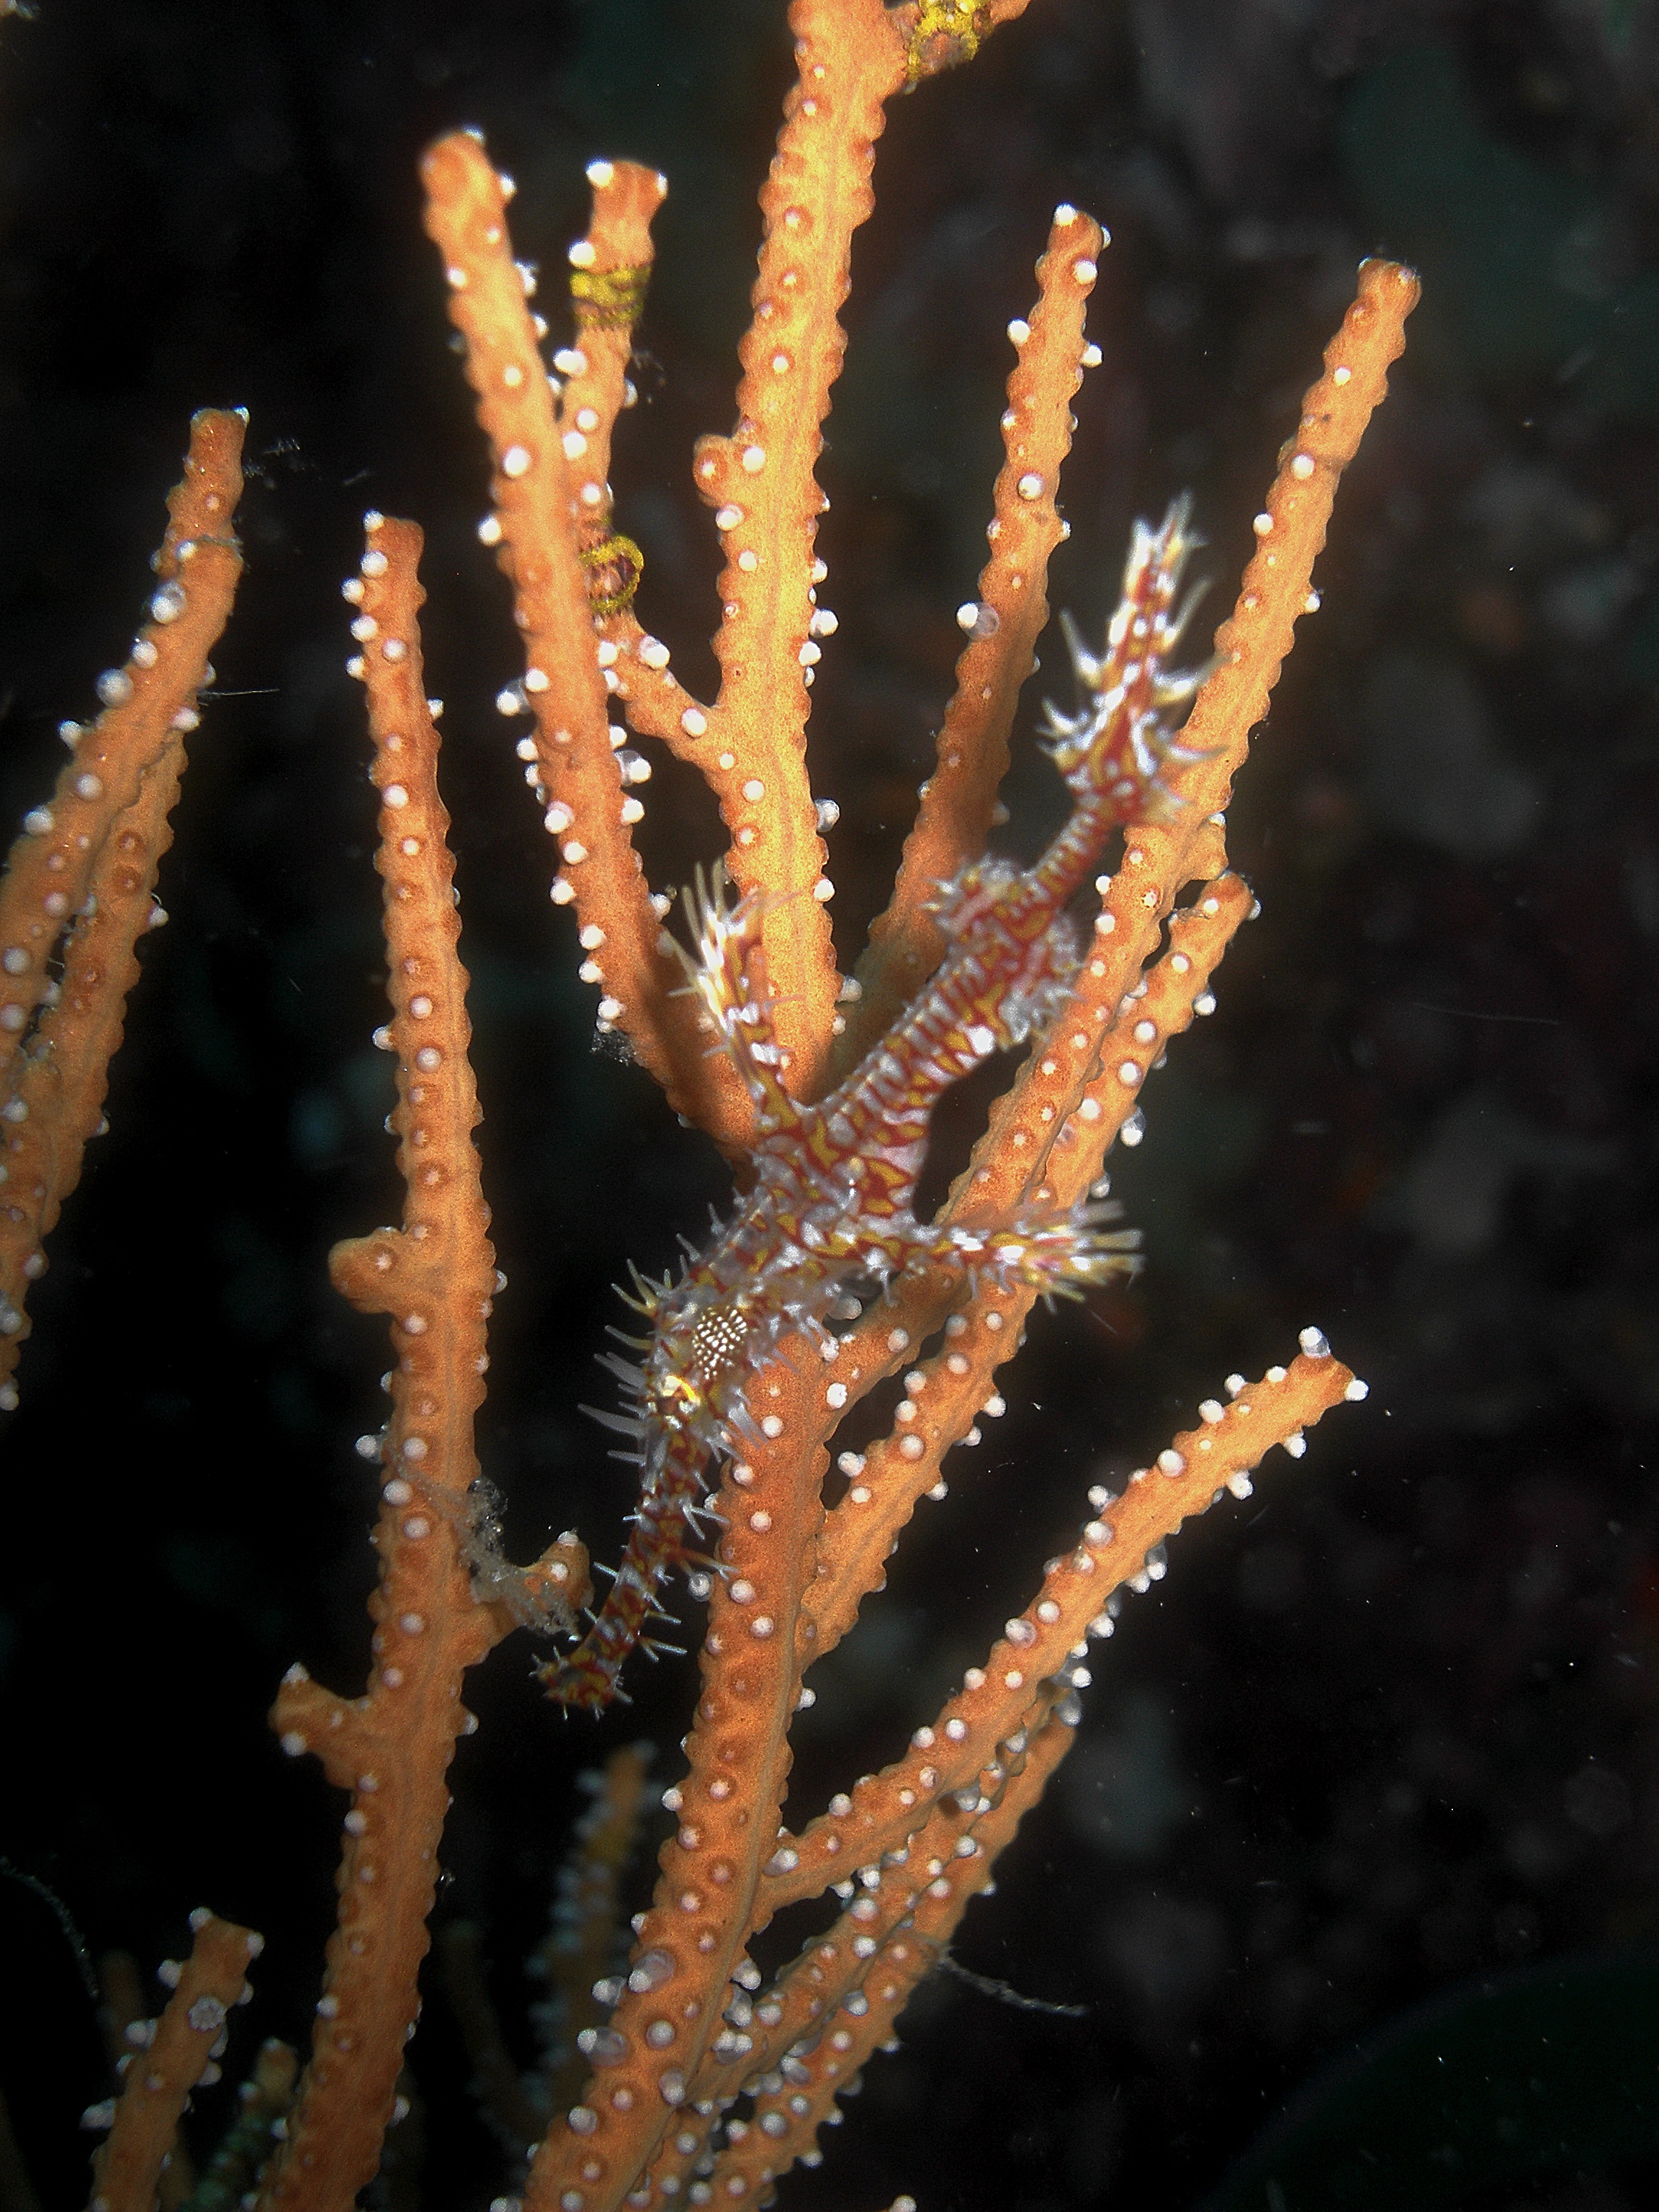
ocean, branch, underwater, biology, float, fish, close, sea animal, coral, invertebrate, close up, creature, underwater world, macro photography, water creature, marine biology, shred fish